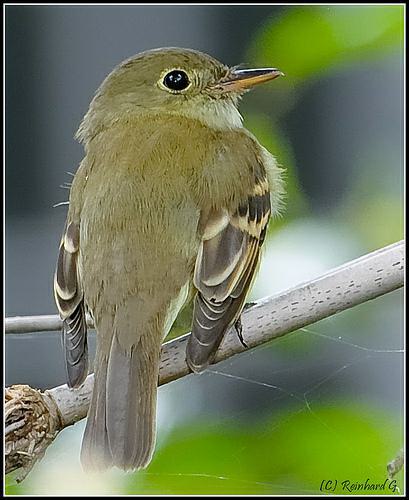
A photo of a acadian flycatcher